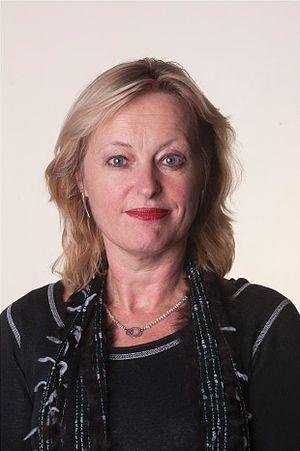
Le cabinet Rutte II est le gouvernement du royaume des Pays-Bas du 5 novembre 2012 au 26 octobre 2017, durant la XXXVIᵉ législature de la Seconde Chambre des États généraux.